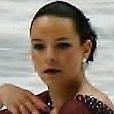
Age: 20